Software industry in Telangana

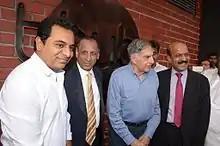
T-Hub Launch by Ratan Tata

The first IT tower in Hyderabad was established by the name Intergraph in Begumpet in 1986. The initiation of this Software Industry in Hyderabad was done by N. Chandrababu Naidu in 1995. HITEC City, nicknamed Cyberabad, was set up with the collaboration of Larsen & Toubro. N. Chandrababu Naidu developed a slogan of "Bye Bye Bangalore" and "Hello Hyderabad" during his tenure and worked hard to bring International companies like Microsoft, CA Technologies, Deloitte and went on to create Vision 2020. Naidu persuaded Bill Gates to establish a Microsoft development center in Hyderabad, making it the only Microsoft development center outside the USA at that time. He also worked diligently to bring biotechnology companies to Hyderabad, developing Genome Valley, a high-end technology park commissioned in 1999 as S. P. Biotech Park. This was done through a public-private partnership with Bharat Biotech International and its founder, Krishna Ella, along with private infrastructure companies like Shapoorji Pallonji Group and ICICI Bank. During his tenure, N. Chandrababu Naidu also created master plans for an international airport and an outer ring road. D. E. Shaw & Co. was the first multinational company to open its office in Hyderabad in 1996.